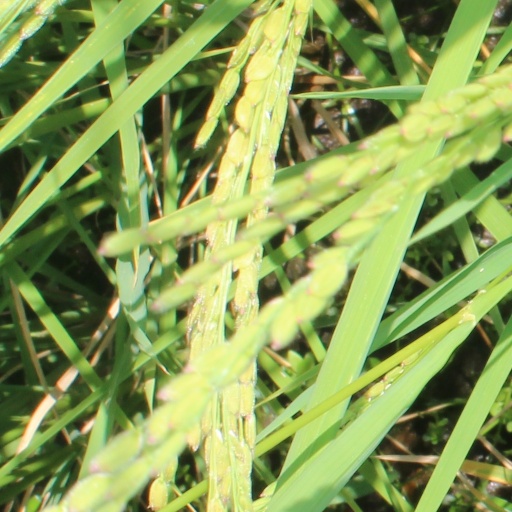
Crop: rice